Trials of the Knights Templar

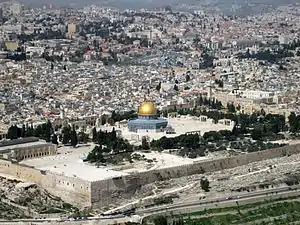
The first headquarters of the Knights Templar, on the Temple Mount in Jerusalem. The Crusaders called it the Temple of Solomon and it was from this location that the Knights took their name of Templar.

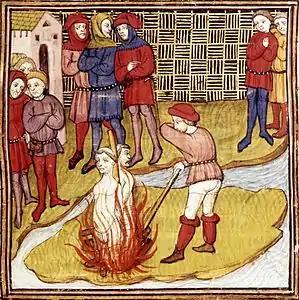
Two Templars burned at the stake; illustration from a 15th–century French manuscript

While the Templars had started off well and were at times considered the model of Christian knighthood, it was not long before resentment of their privileges, of their being "rich as kings", and criticism of some of their actions in war began to surface. For example, at the siege of Damascus in 1148, the Templars and Hospitallers were accused of accepting bribes to convince King Conrad III of Germany to abandon the effort. There was other criticism of their actions as well. Following the disastrous battle at the Horns of Hattin and the subsequent fall of Jerusalem, which some blamed on the Templars, they were left with almost no discernible military purpose in the Holy Land. Other critics also questioned their morals. The chronicler William of Tyre was often critical of the order and in one instance accused them of ransoming Nasr-al-Din, the sultan's son, for 6,000 gold florins. When Grand Master Odo de St Amand died in 1179, William called him "a wicked man, haughty and arrogant, in whose nostrils dwelt the spirit of a fury, one who neither feared God nor revered man" and that he was "mourned by no one". When the Templars took up banking and lending, the criticism only increased. Both Walter Map and John of Salisbury accused the Templars of avarice. Matthew Paris sometimes praised them while at other times was severely critical of the Templars. The loss of the last foothold in Syria, Tortosa in 1302, was yet another failure that left them vulnerable to their critics. As the obvious surprise and shock of their arrests in 1307 indicate, nobody thought the Order was flawed to the point it needed disbanding.